Answer in natural language. Which point is closer to the camera taking this photo, point B  or point C? Choose between the following options: B or C
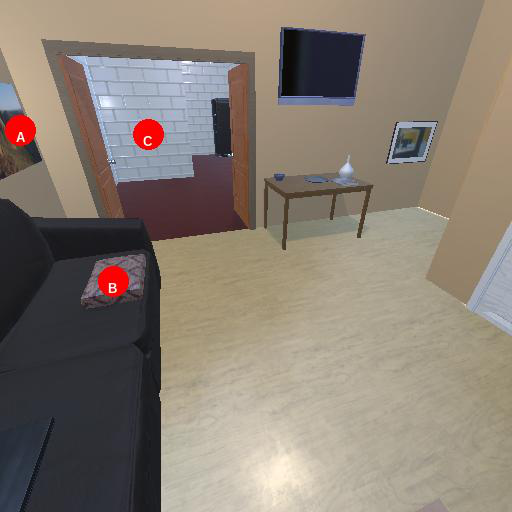
<answer>B</answer>